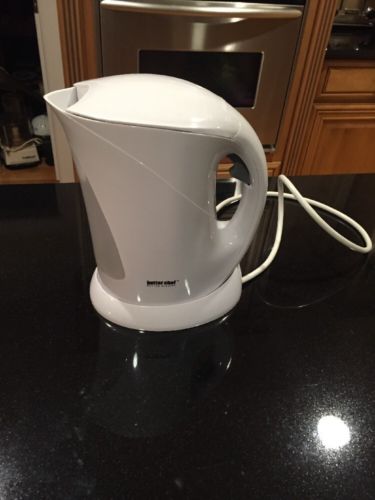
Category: kettle